Ashley McBryde

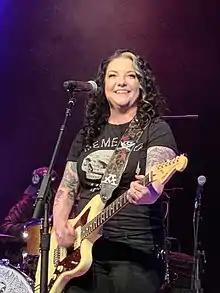
McBryde performing in Oxford, Mississippi in 2020

Ashley Dyan McBryde (born July 29, 1983) is an American country music singer–songwriter. She grew up in Arkansas and she was drawn to various types of music from a young age. She also developed a passion for writing songs and later moved to Nashville to pursue a music career.